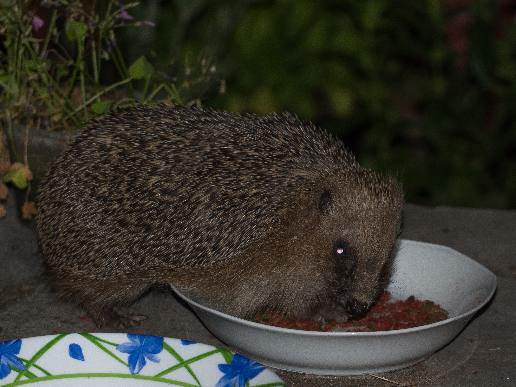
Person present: No